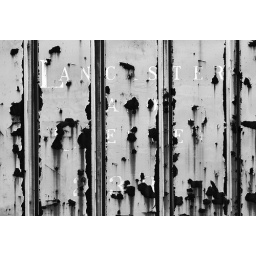
An L&amp;amp;C Railway 50 foot box car rusts away in Lancaster, SC on a siding near Main Street.